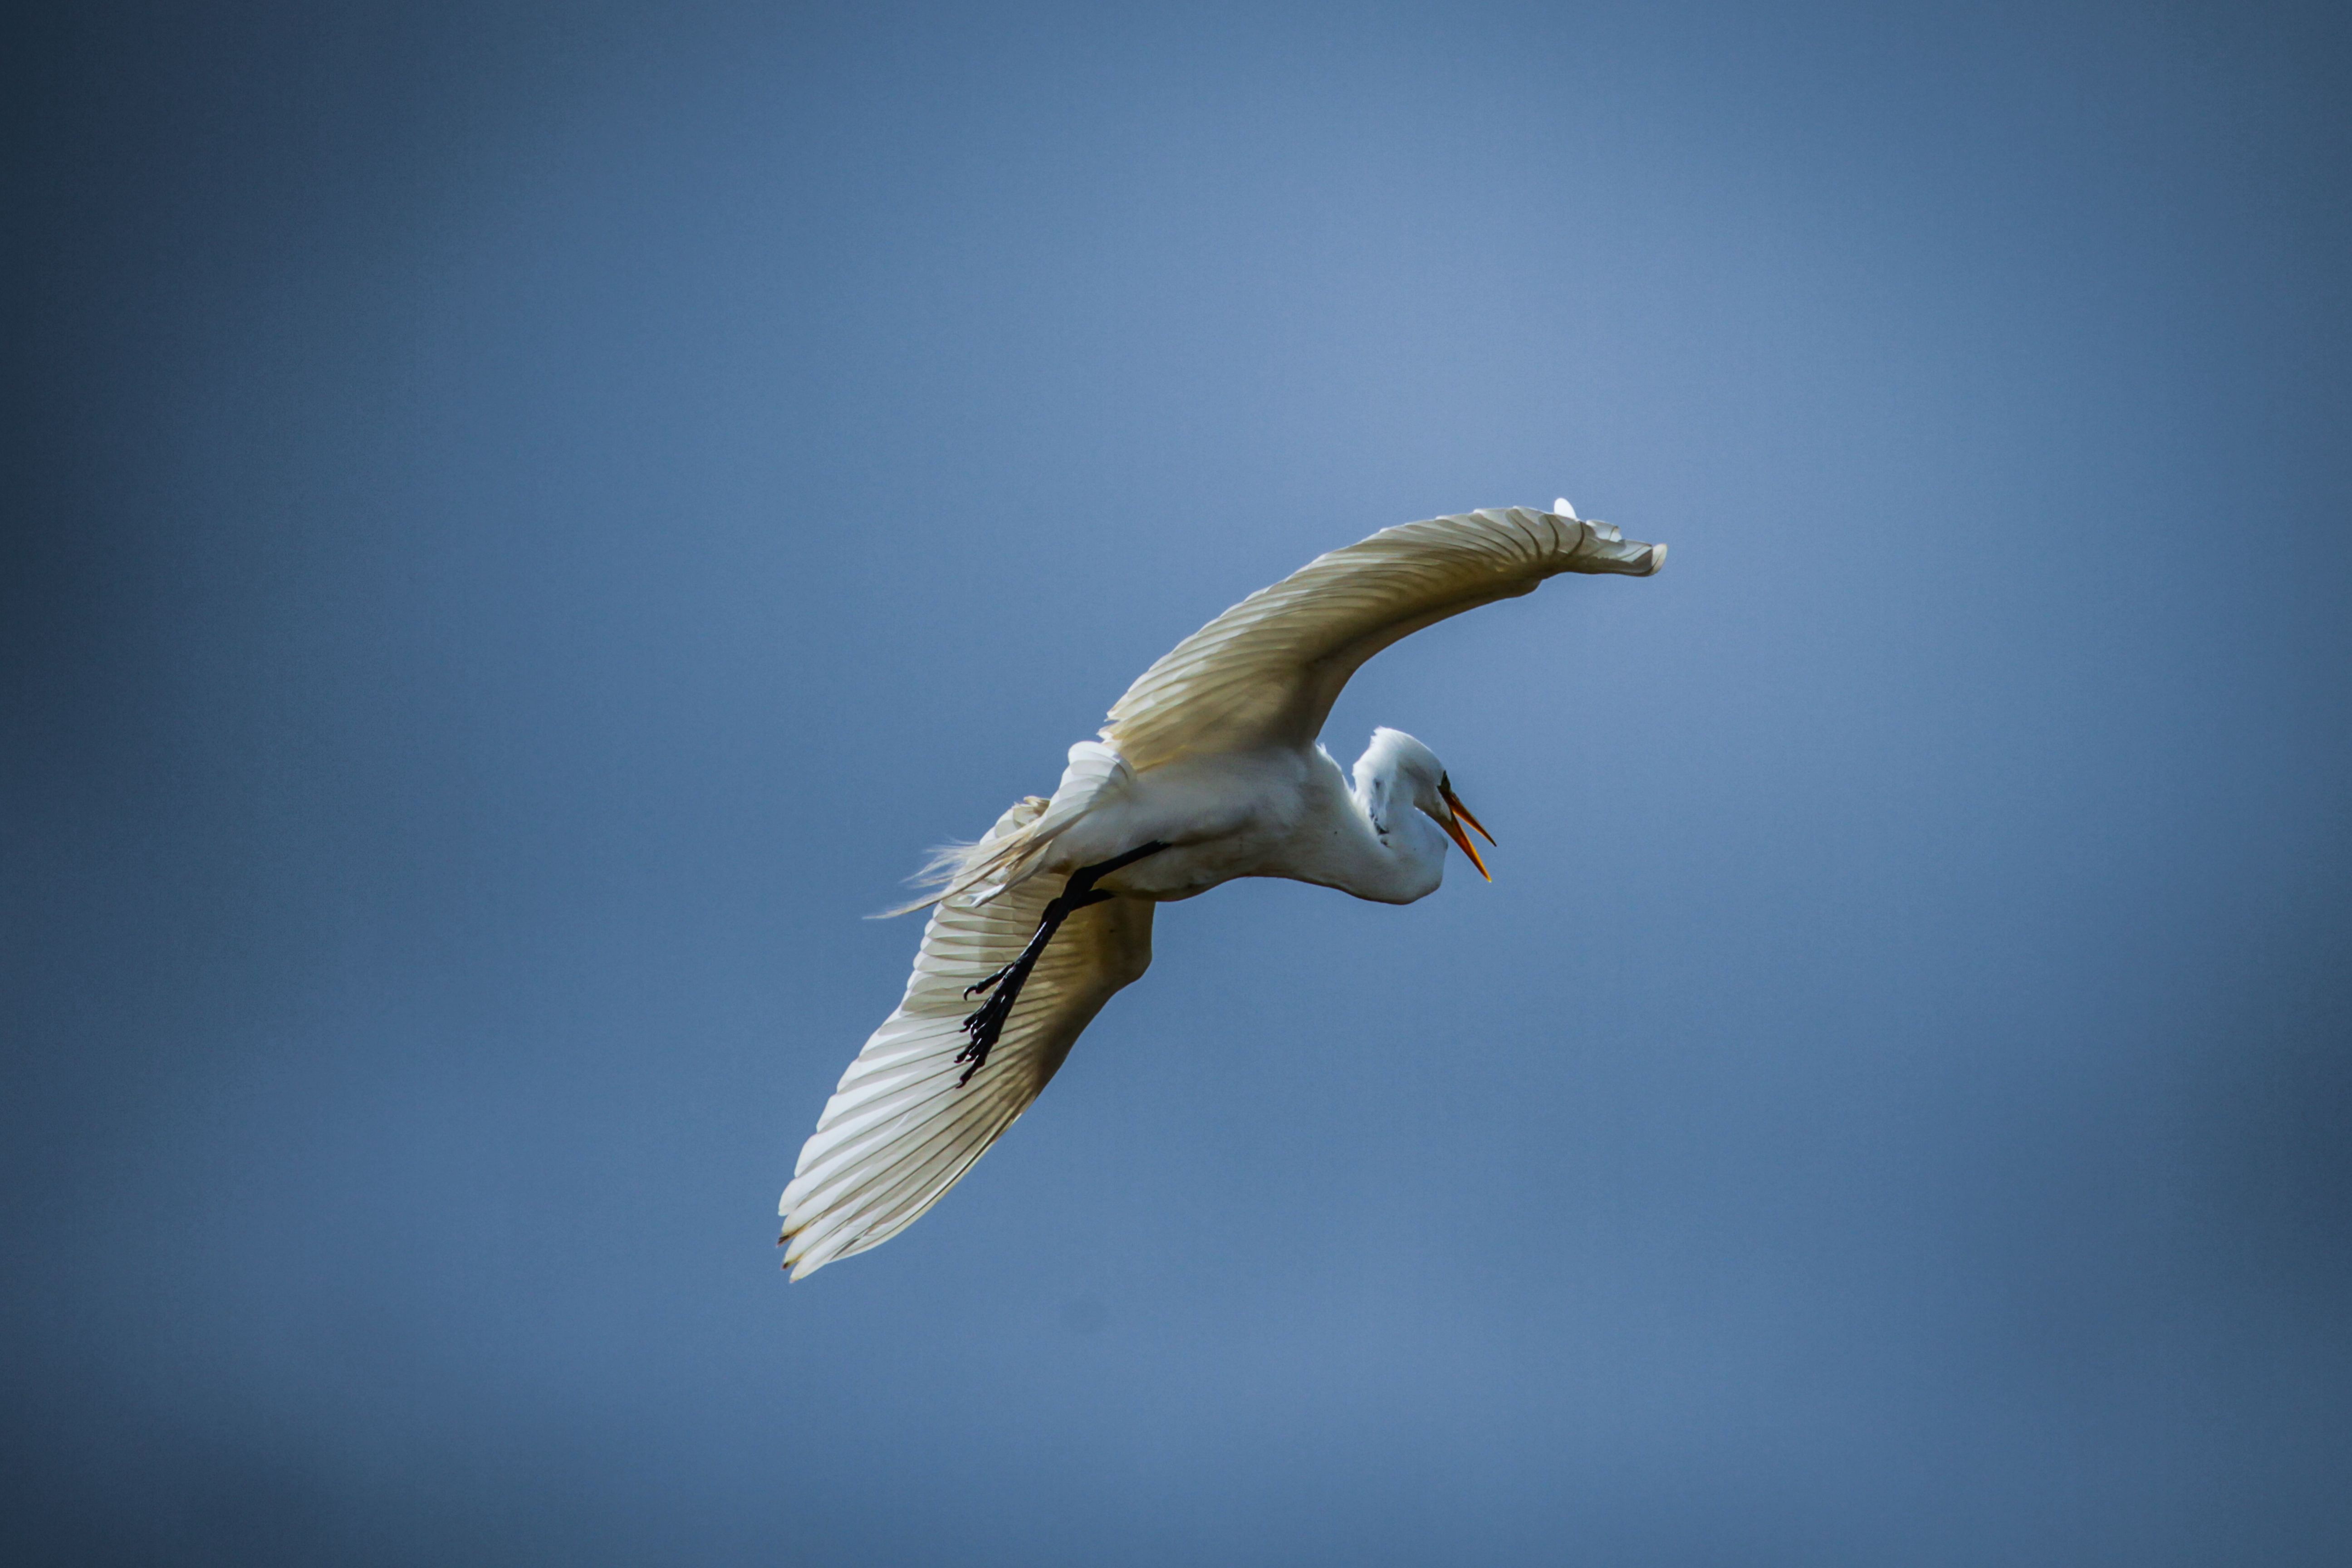
birds, nature, bird, beak, wing, seabird, sky, charadriiformes, gull, flight, tail, wildlife, feather, great black backed gull, ibis, european herring gull